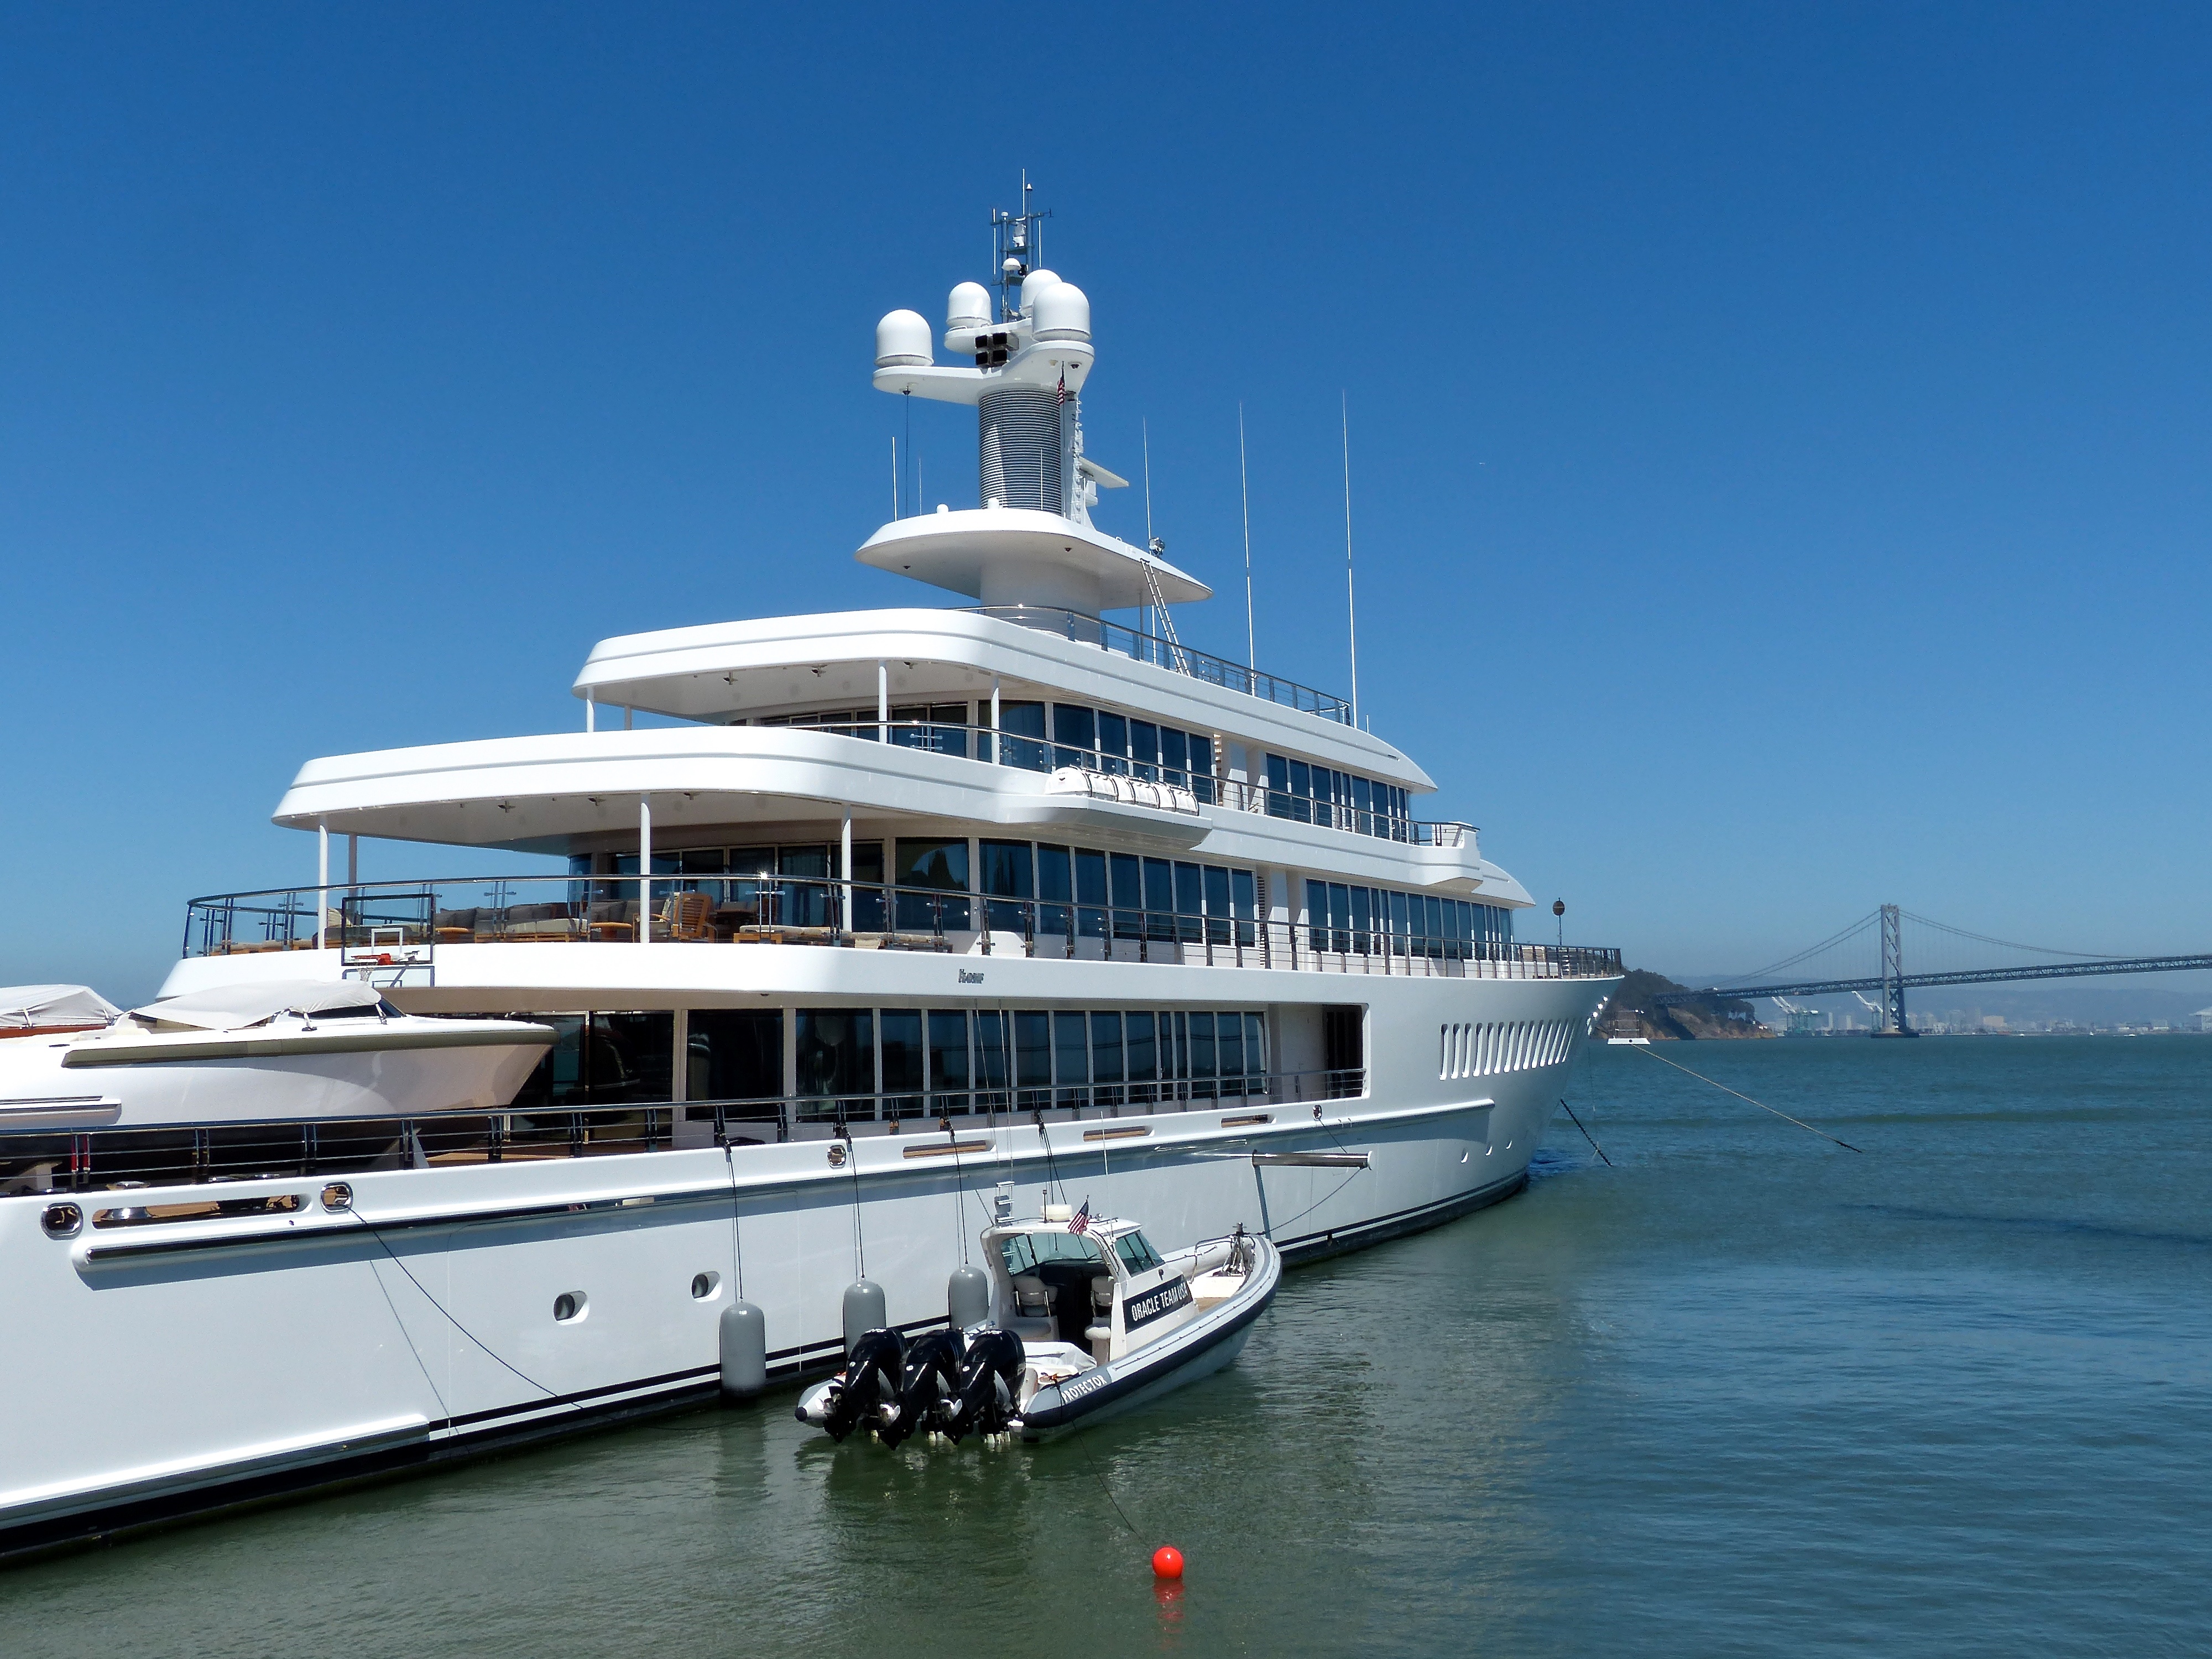
sea, dock, boat, ship, travel, vehicle, yacht, usa, marina, california, team, sanfrancisco, watercraft, cruise ship, oracle, americascup, musashi, larryellison, feadship, motor ship, passenger ship, luxury yacht